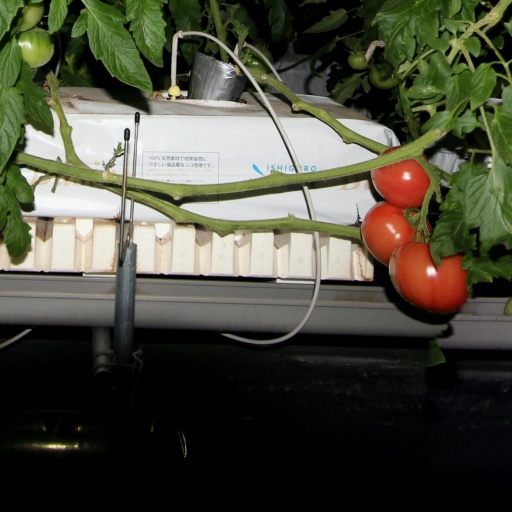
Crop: tomato